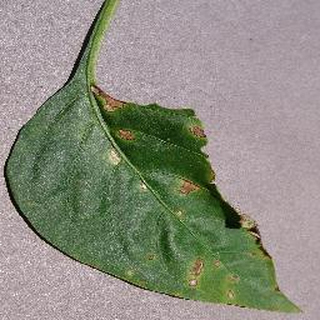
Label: bell_pepper_bacterial_spot